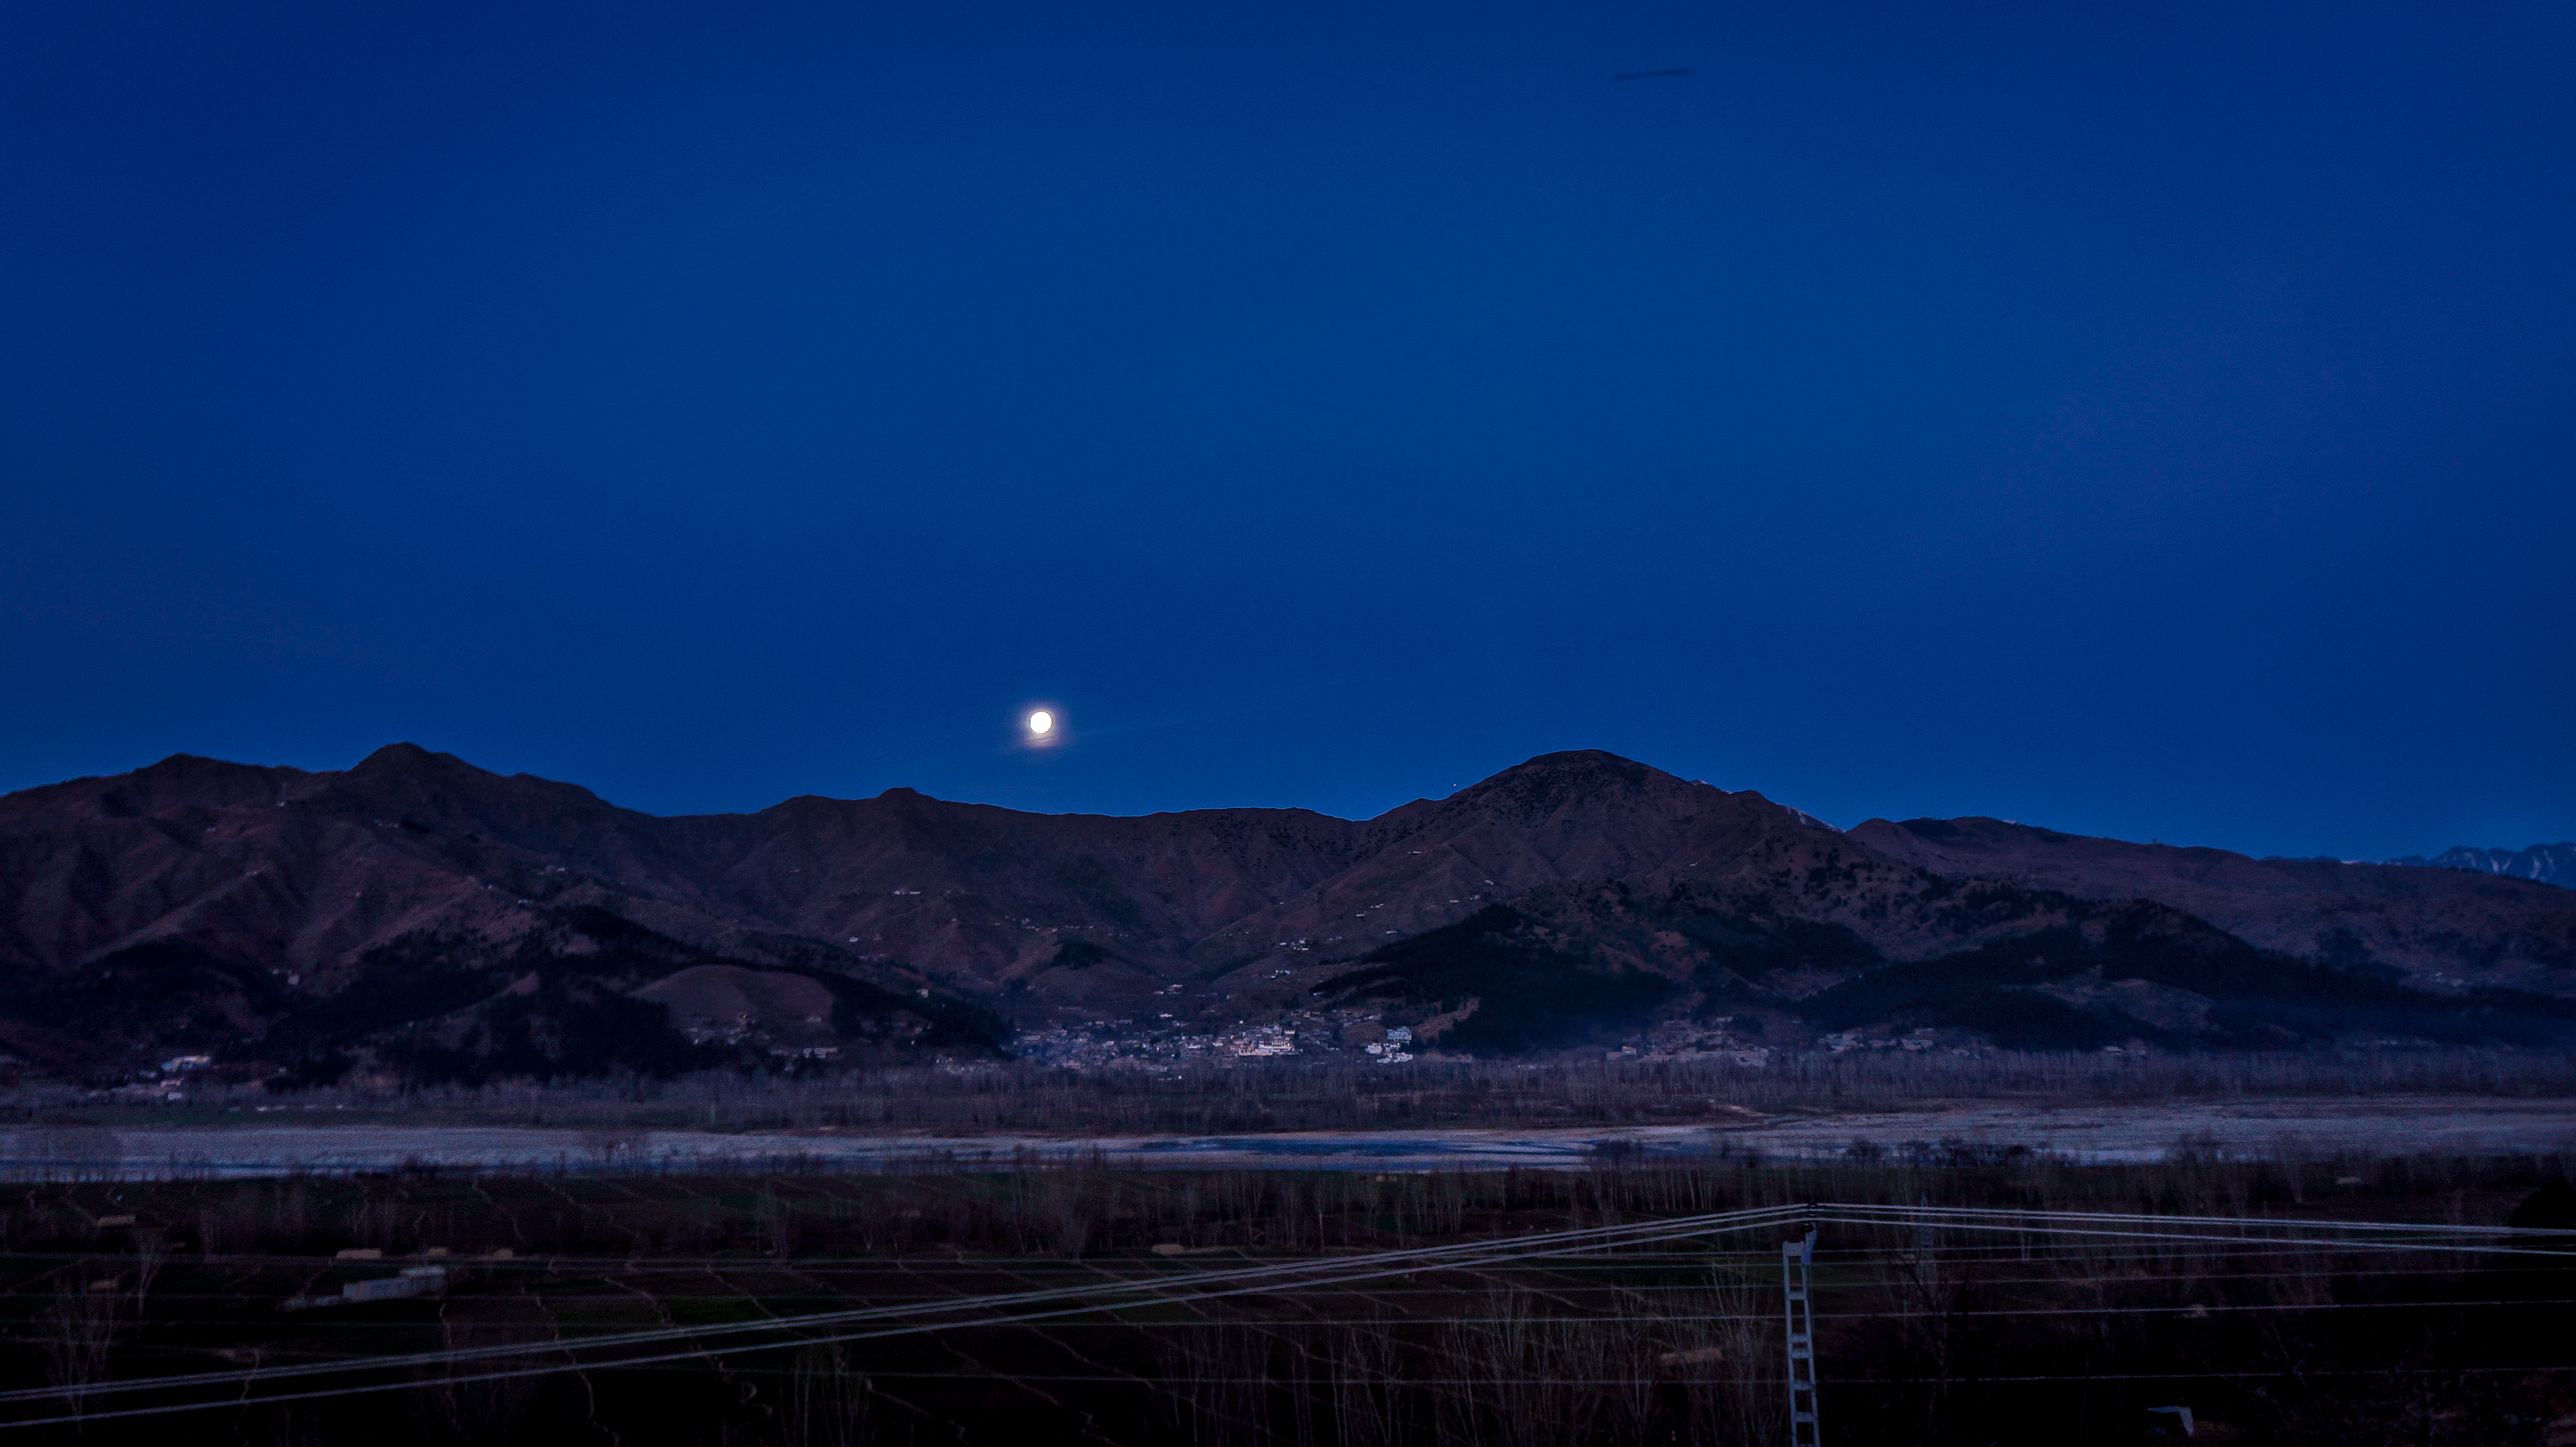
landscape, horizon, mountain, snow, cloud, sky, sunrise, night, morning, hill, lake, dawn, atmosphere, mountain range, dark, dusk, evening, reflection, weather, darkness, moon, moonlight, outdoors, loch, atmospheric phenomenon, mountainous landforms